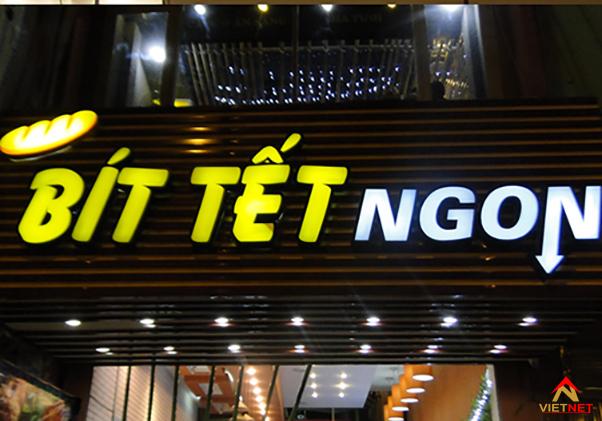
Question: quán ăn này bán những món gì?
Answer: bán món bít tết